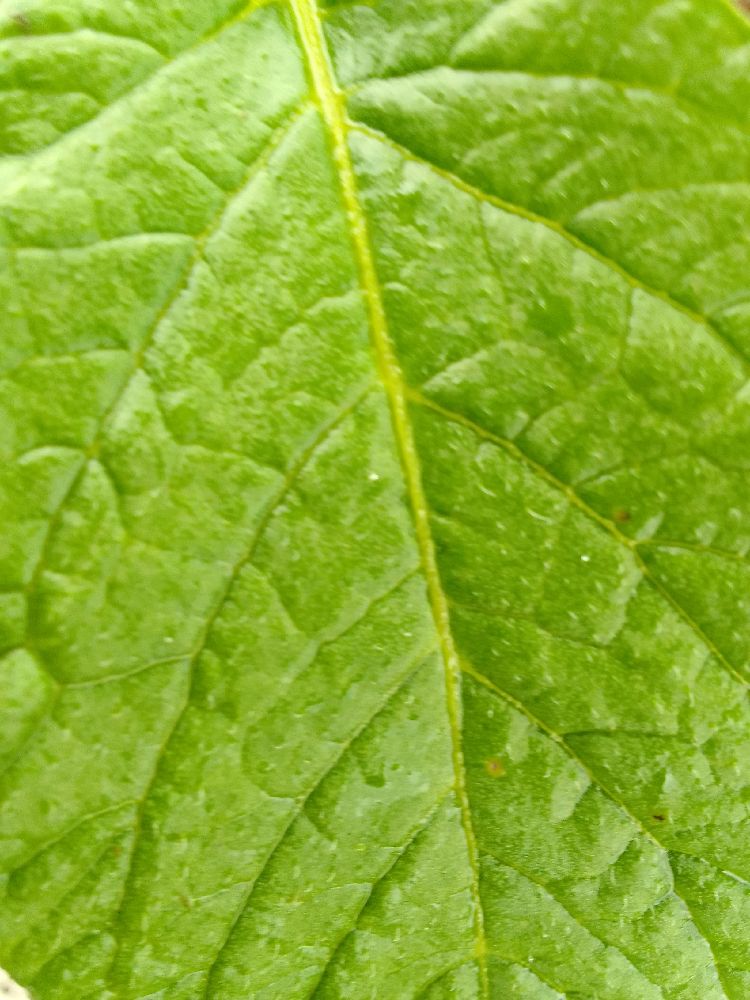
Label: Healthy